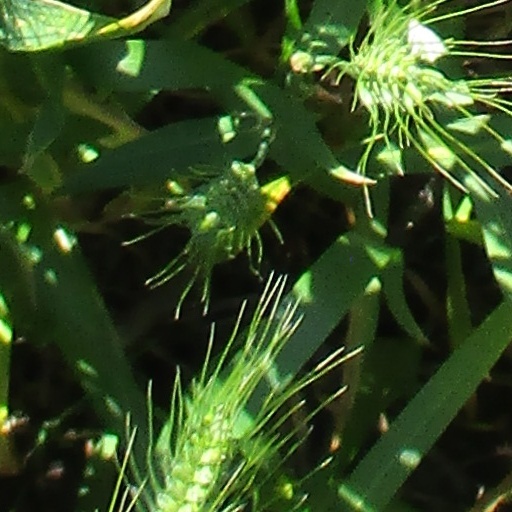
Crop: wheat